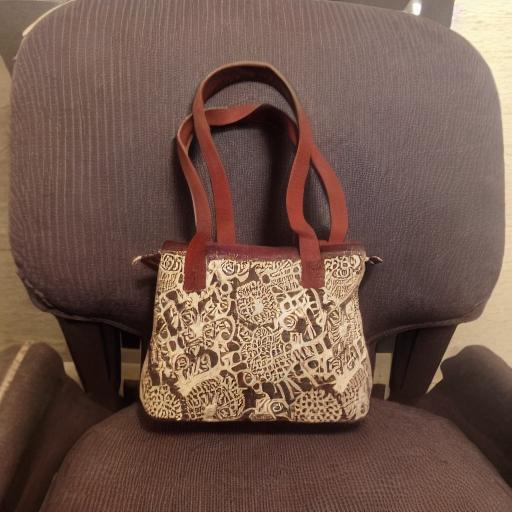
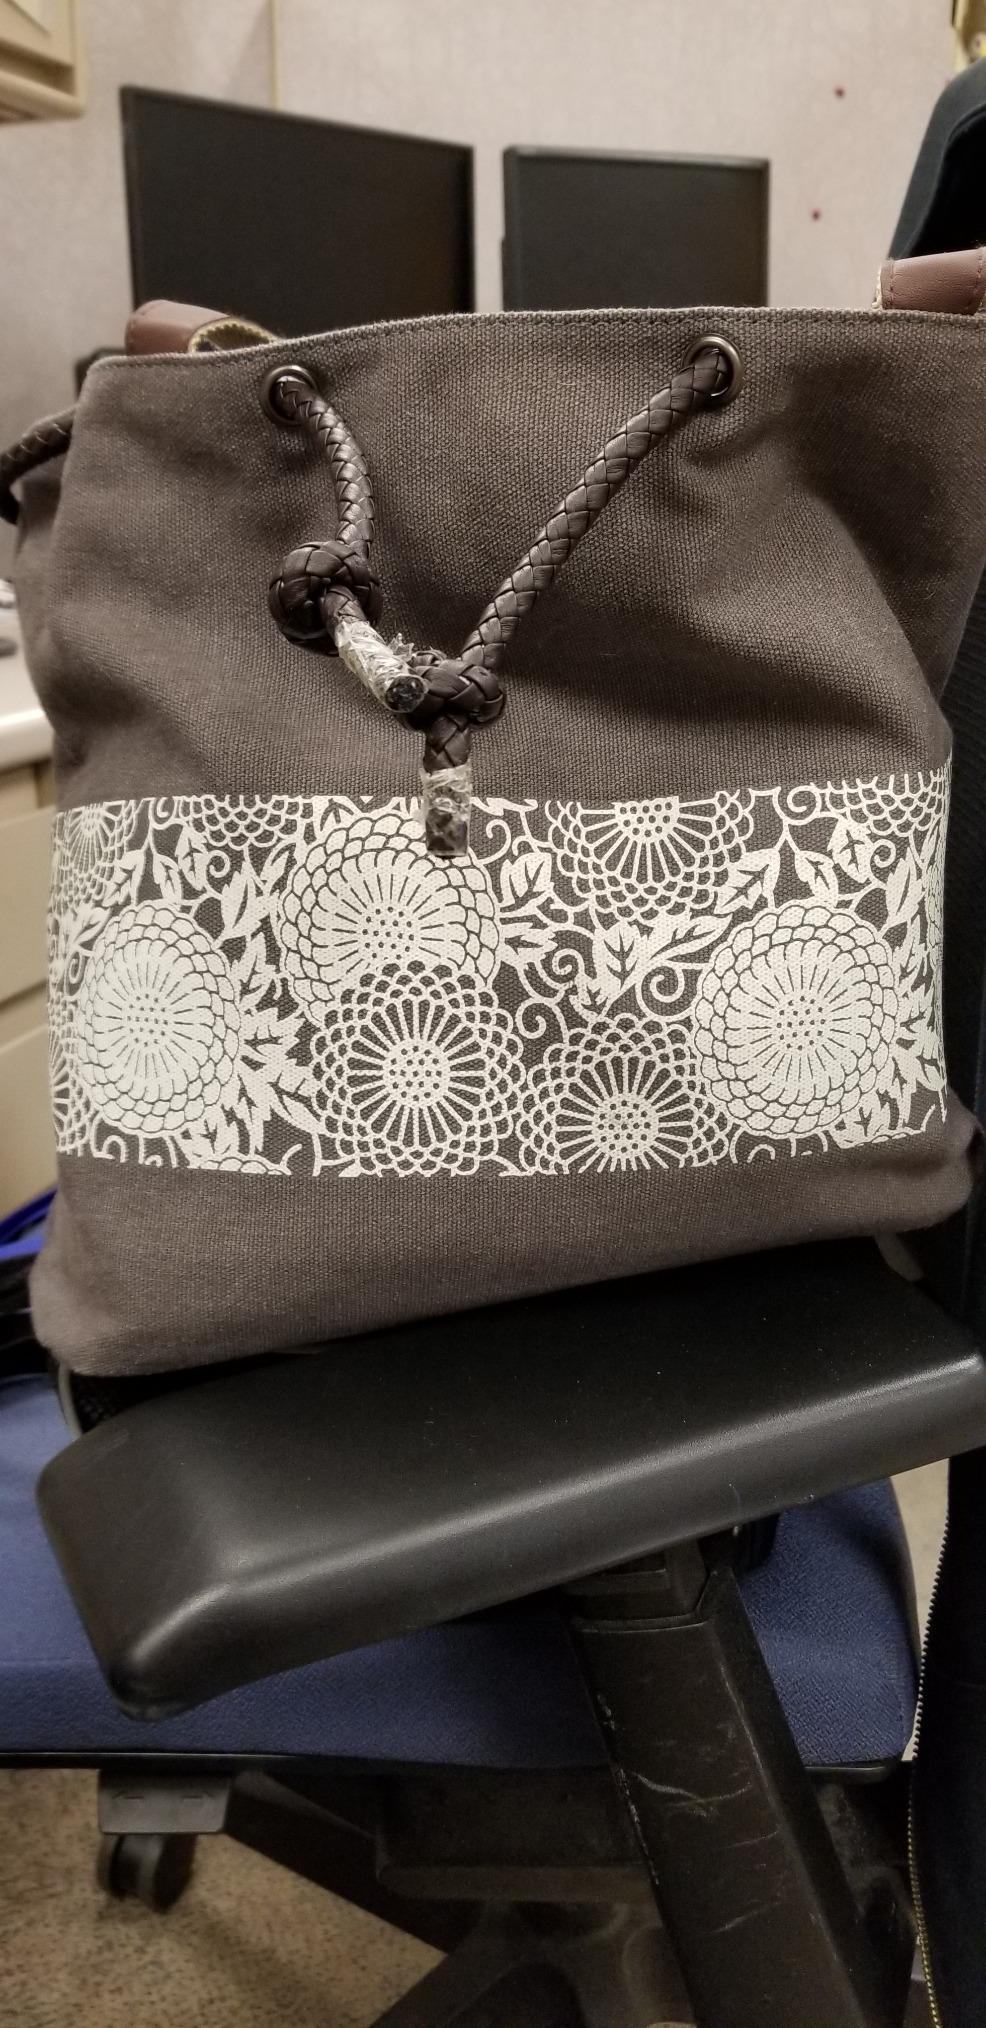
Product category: accessories_handbag
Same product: no